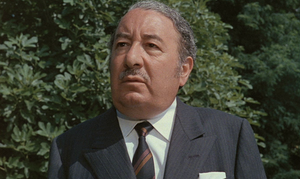
Ettore Mattia, né le 30 mai 1910 à Potenza et mort le 10 octobre 1982 à Rome, est un critique de cinéma et acteur italien.